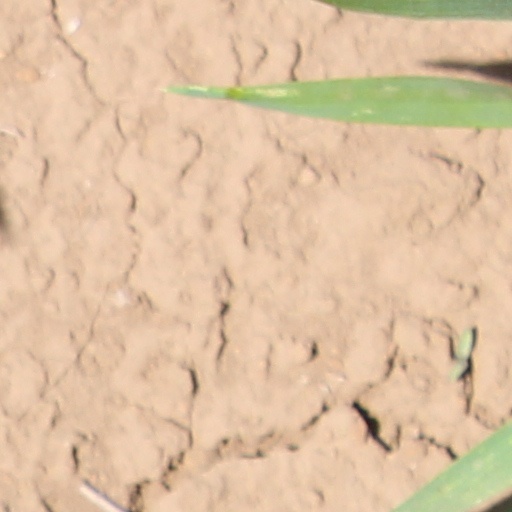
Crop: wheat